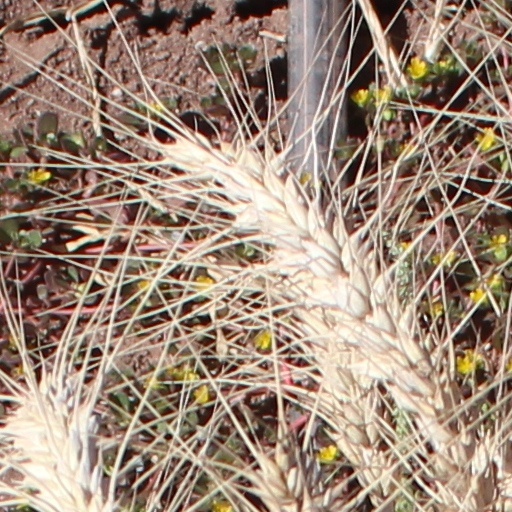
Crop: wheat